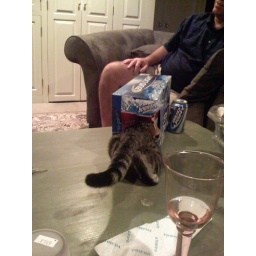
The cat is out of the bag and now currently resides in the box